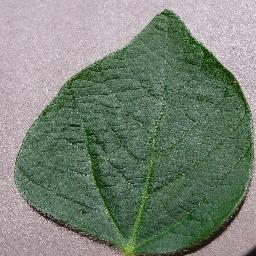
Label: Soybean___healthy